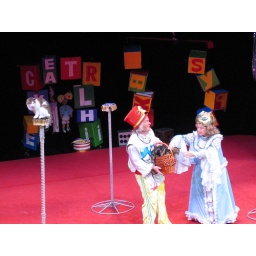
cat in basket